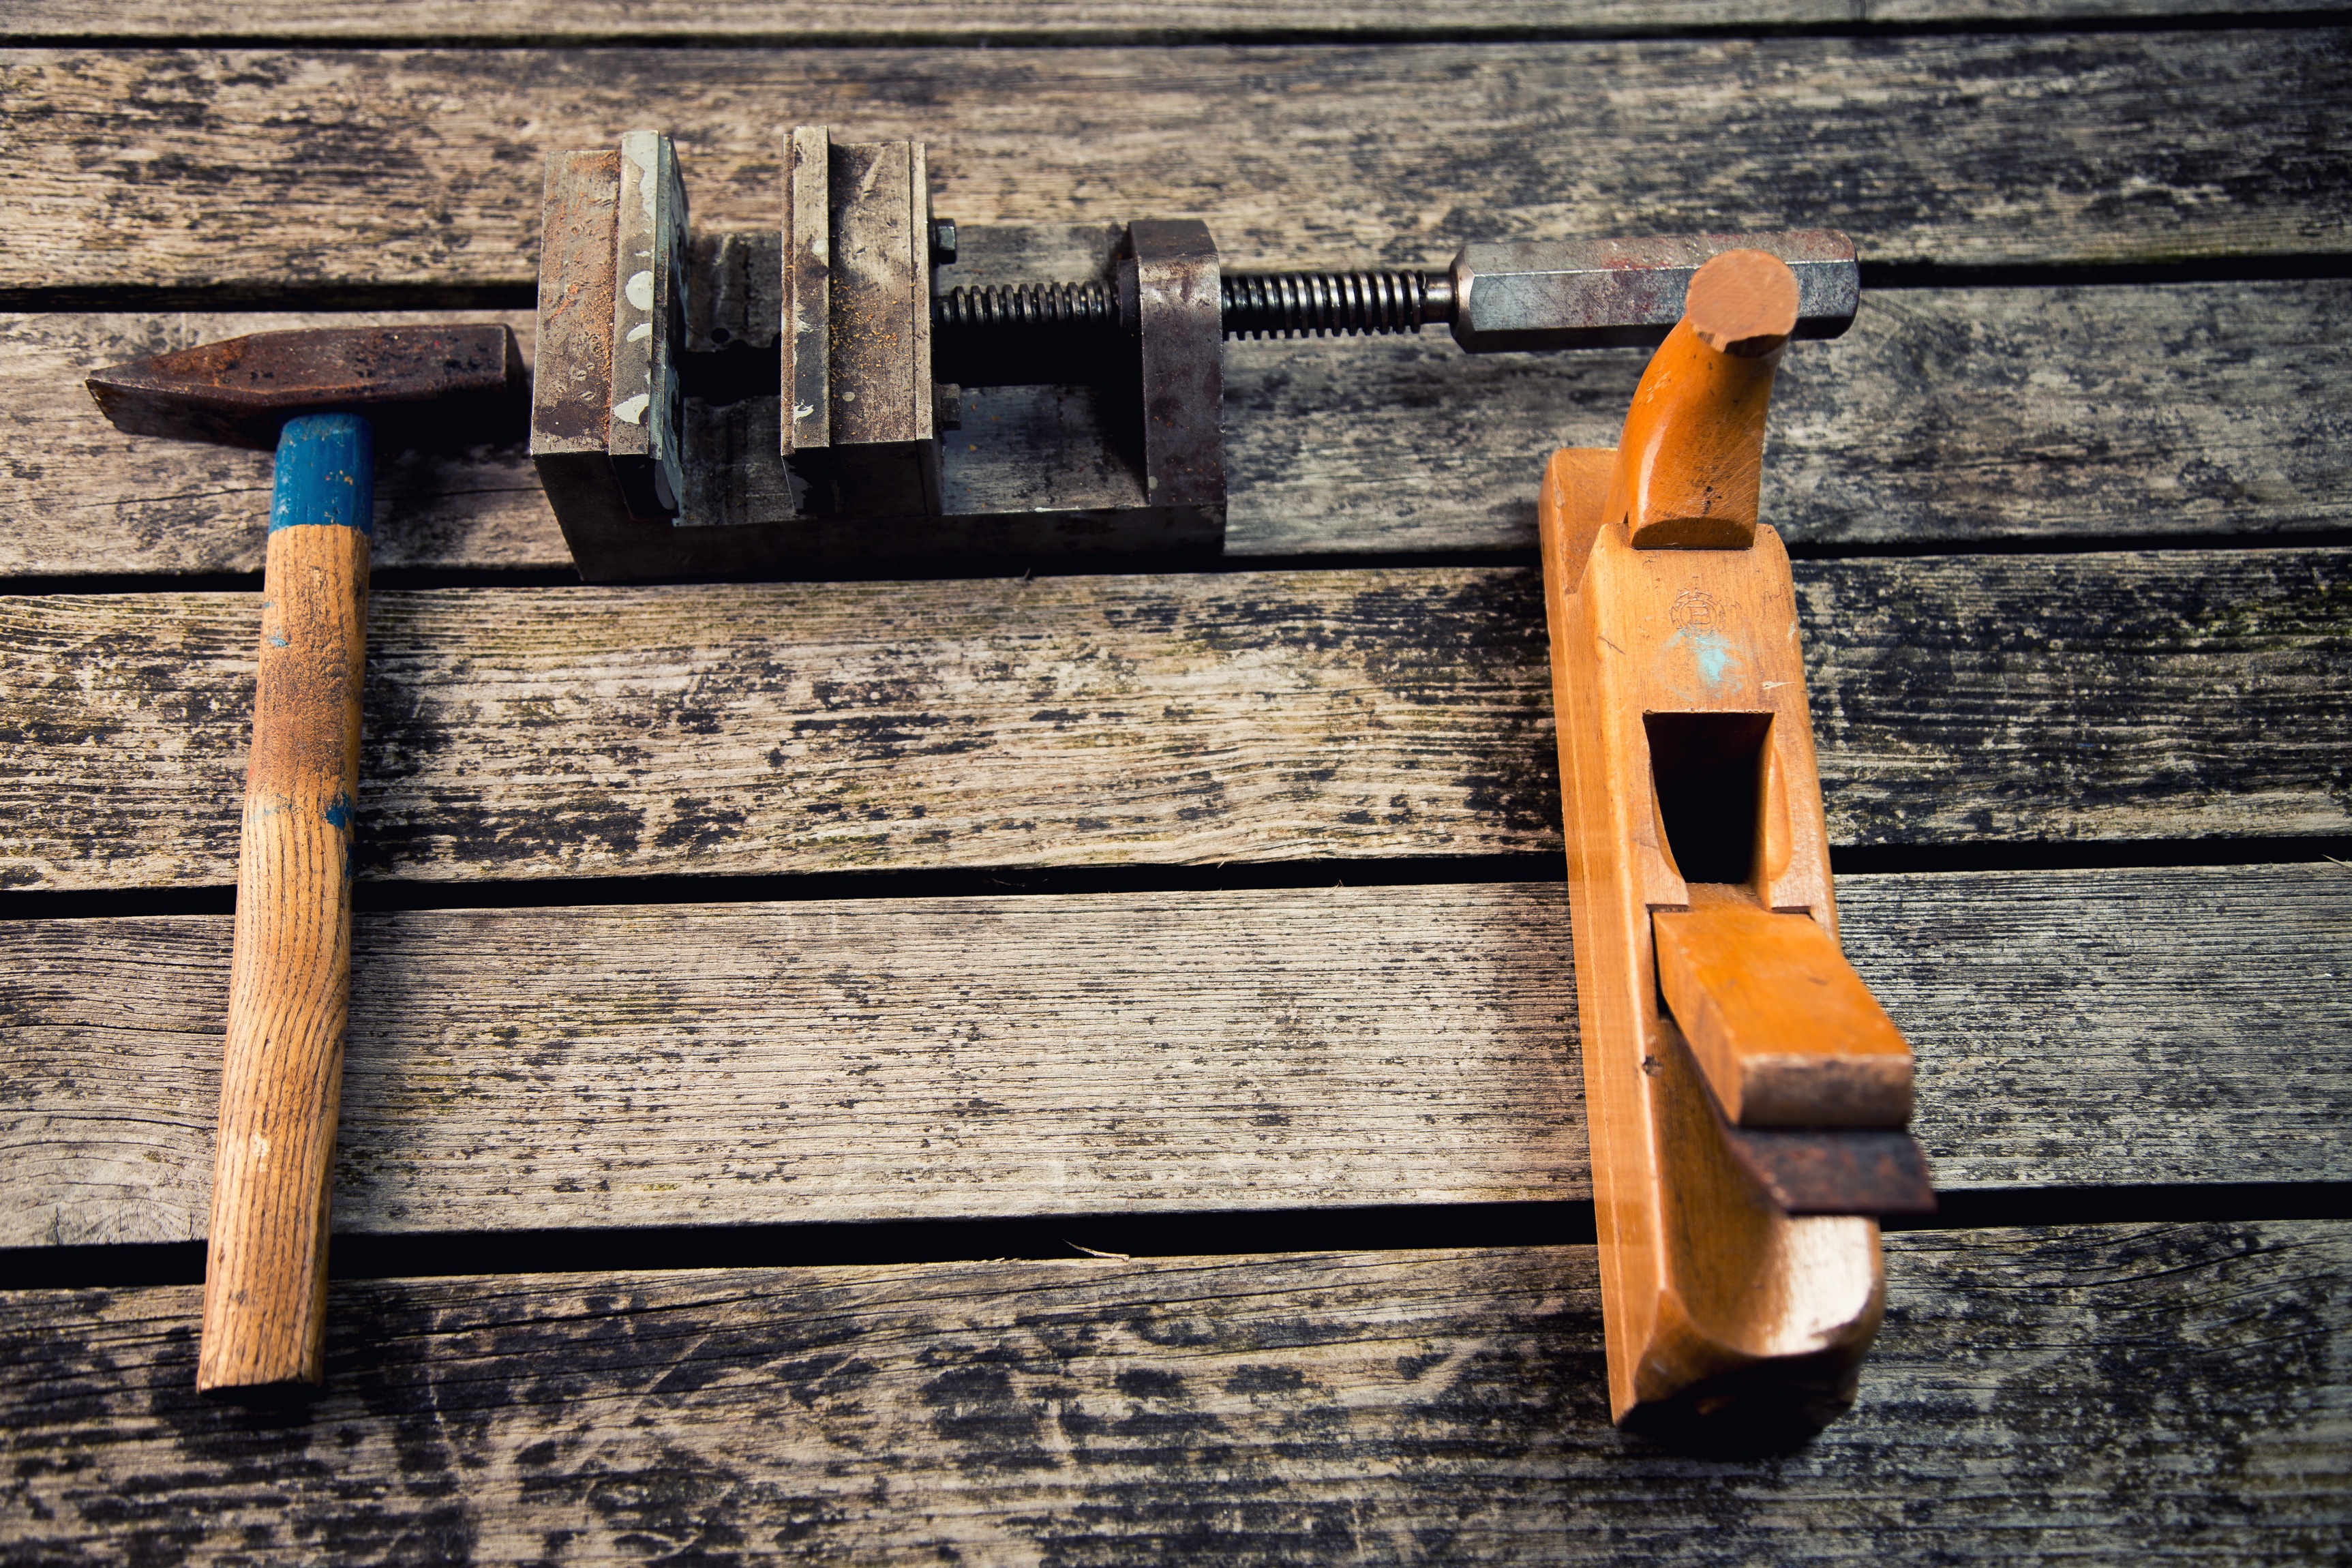
work, wood, guitar, number, wall, construction, hammer, equipment, furniture, carpenter, carpentry, tools, carving, repairs, man made object, string instrument, bowed string instrument